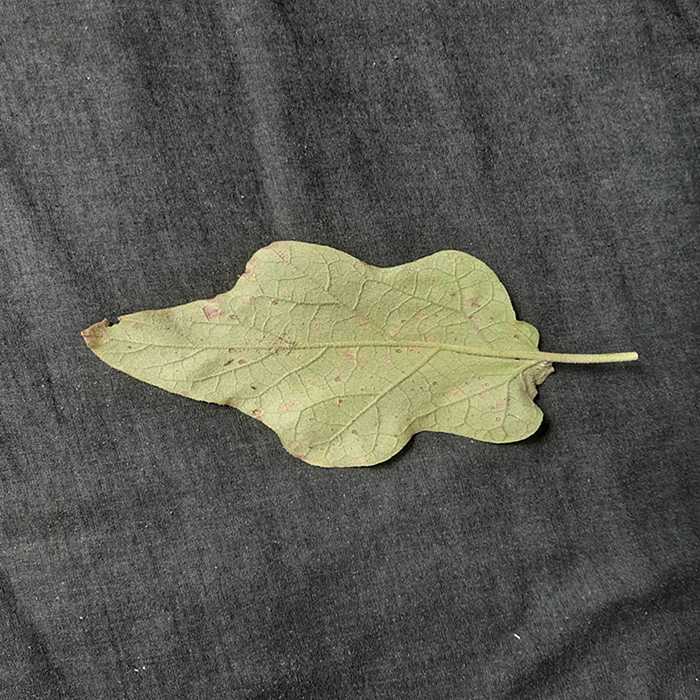
Plant: Eggplant
Label: Eggplant Cercopora leaf spot